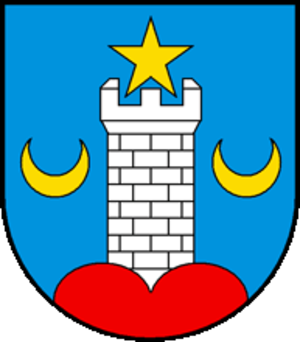
Torny-le-Grand est une localité et une ancienne commune et une localité du canton de Fribourg, située dans le district de la Glâne